Meg Medina

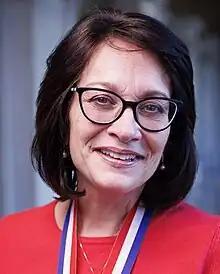
Medina in 2023

Meg Medina is an American children’s book author of Cuban descent whose books celebrate Latino culture and the lives of young people. She served as the 2023 – 2024 National Ambassador of Young People’s Literature. Medina is the recipient of the 2019 John Newbery Medal for her middle grade novel, "Merci Suárez Changes Gears" and the Pura Belpré Award for "Yaqui Delgado Wants to Kick Your Ass" (2014) and the Pura Belpré Award Honor Book in 2016 for "Mango, Abuela and Me").